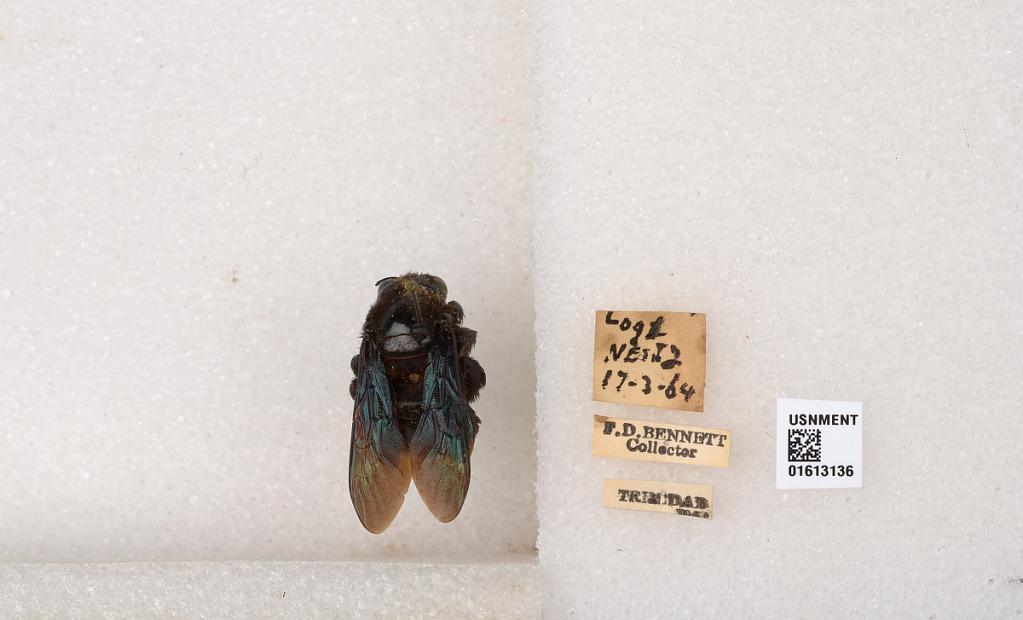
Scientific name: Xylocopa (Neoxylocopa) transitoria Pérez
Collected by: F. Bennett
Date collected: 1964-3-17
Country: Trinidad and Tobago
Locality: Trinidad